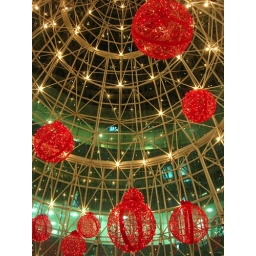
Red balls against a golden cage-like structure, Wheelock Place.